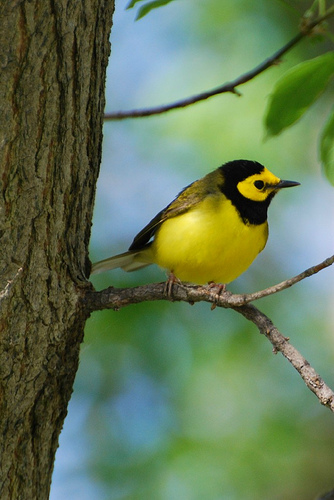
this small bird is black and yellow with a tiny, pointed black beak.
this bird has a bright yellow eyering, a short straight bill, and a black throat.
the bird has a small round body covered in yellow feathers aside from it's crown, nape and throat.
bird with black crown, yellow breast, belly and abdomen, and brown tarsus and feet, and black eye
this is a small yellow bird with a black throat and head.
a tiny bird with a neon feather and a black head.
this bird has a plump body with a relatively small head and beak.
this particular bird has a belly that is yellow and the secondaries are blacka small yellow bird with a black ring around its face and short black pointed beak.
this bird has wings that are brown and has a yellow belly
Species: Hooded Warbler